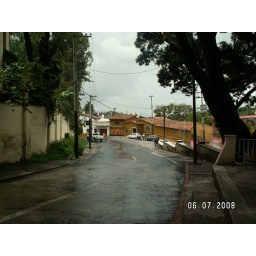
This is view looking down the street to the house that we are staying in in Cuernavaca.